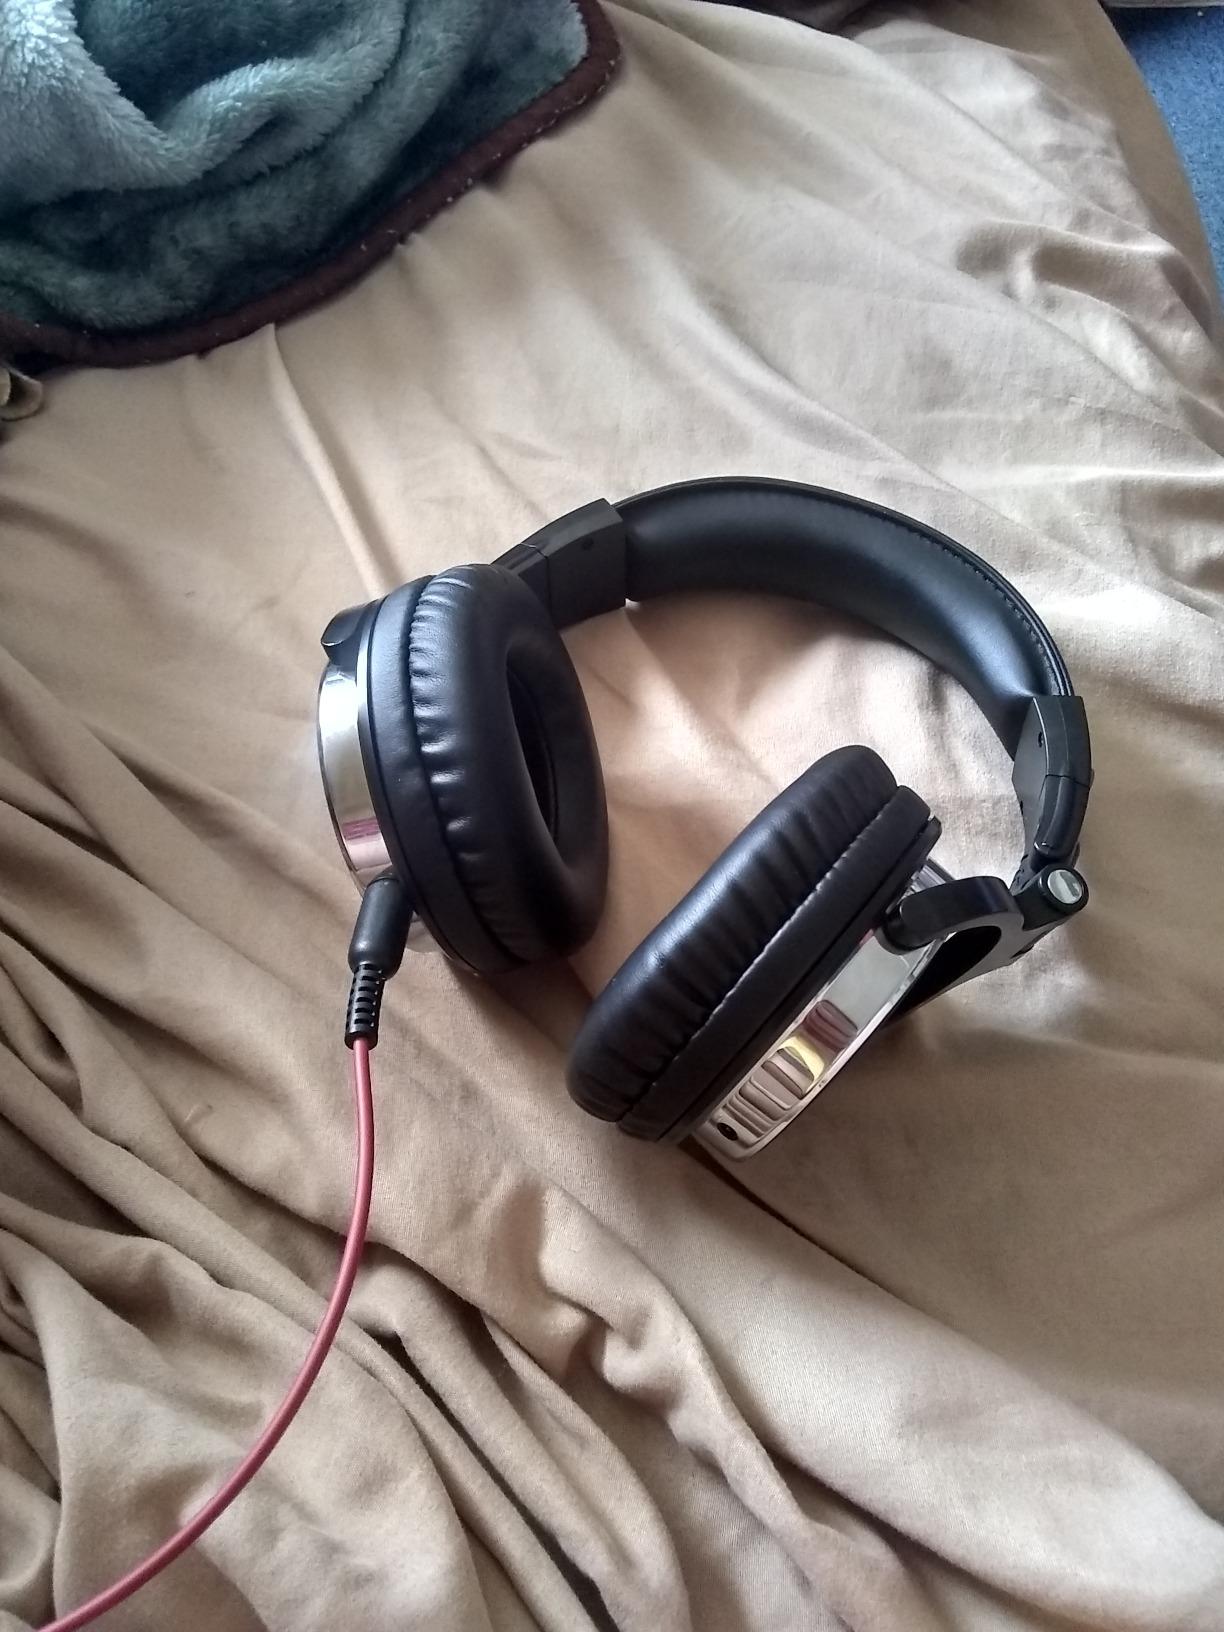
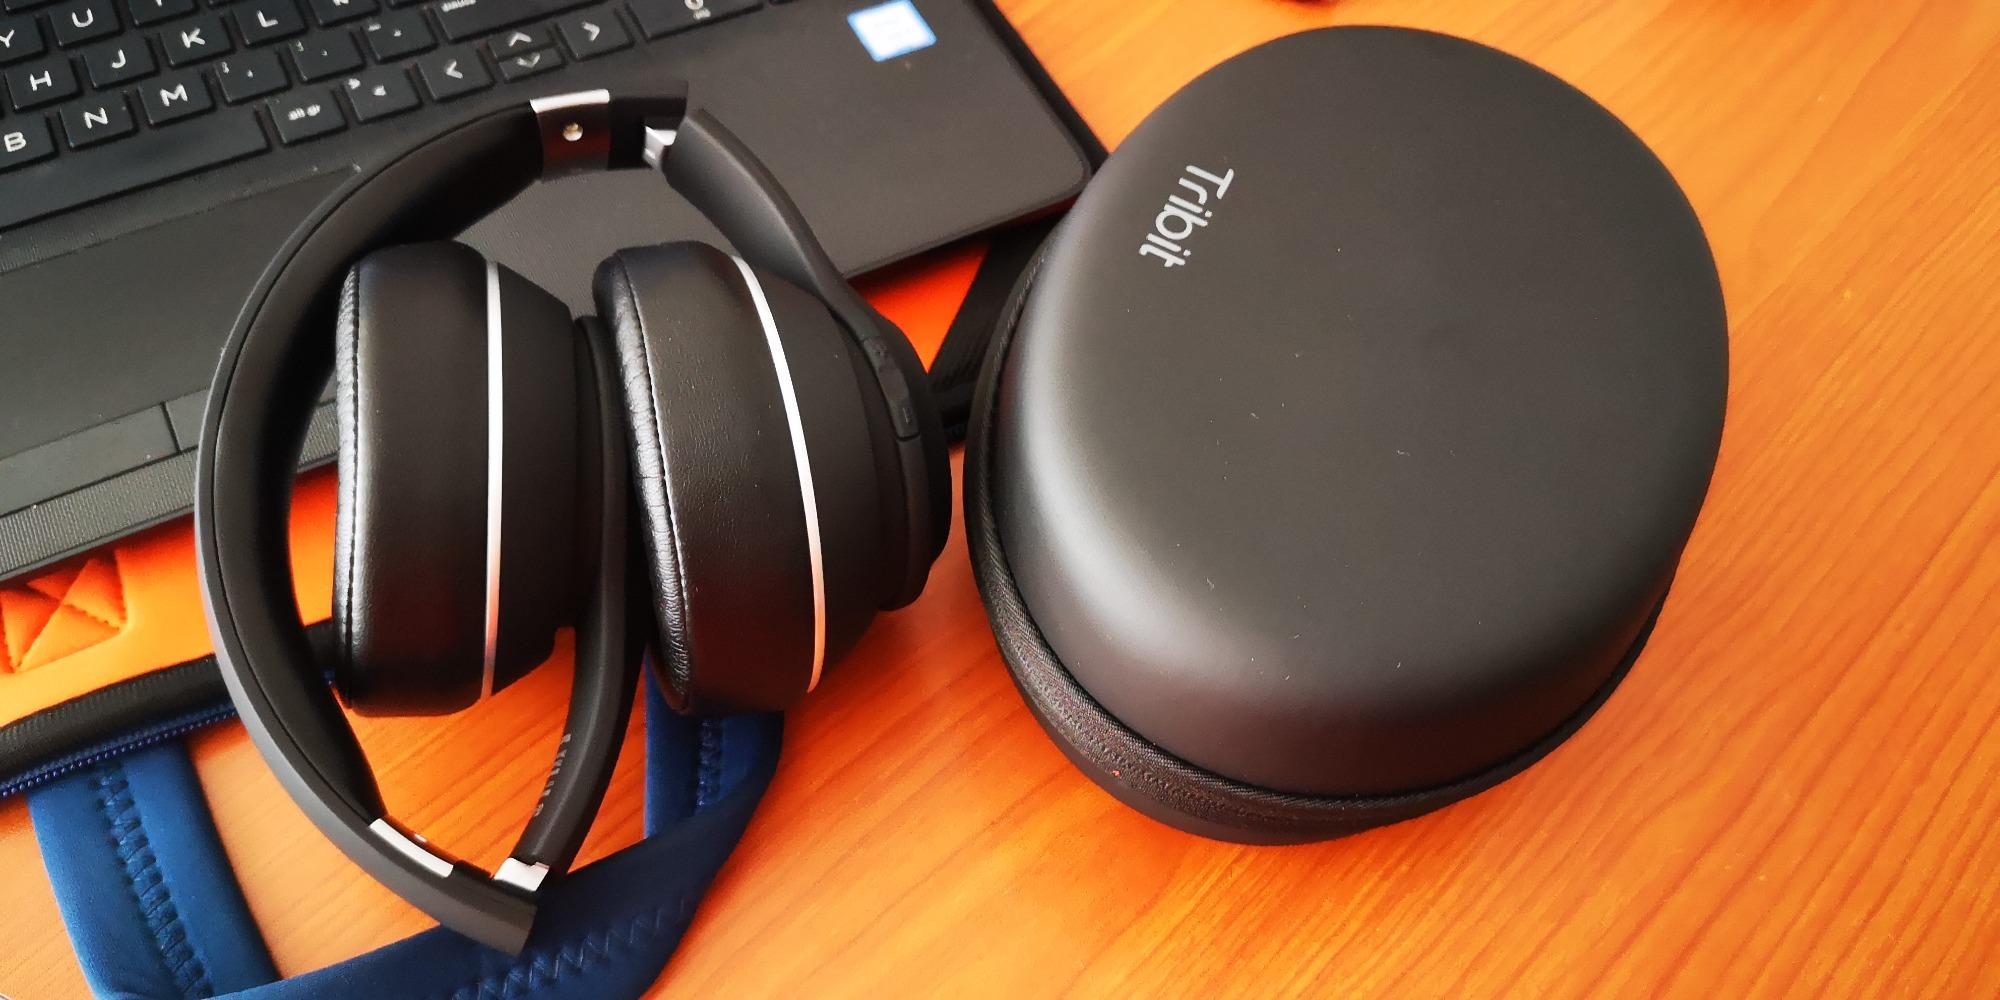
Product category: headphones
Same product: no